Pittsburgh Pirates

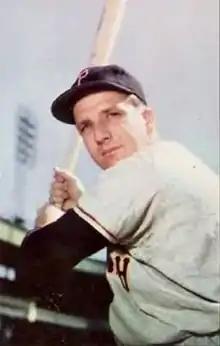
Hall of Famer Ralph Kiner led the NL in home runs for seven straight seasons (1946–1952)

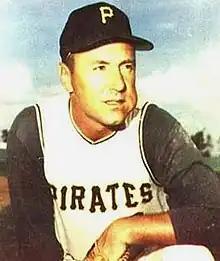
Hall of Famer Bill Mazeroski hit a ninth-inning walk-off home run that decided the 1960 World Series

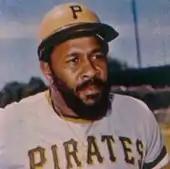
Hall of Famer Willie Stargell was named World Series MVP in 1979

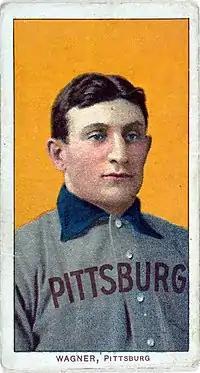
Honus Wagner is considered to be one of the greatest shortstops of all time and was a member of the MLB Hall of Fame's Inaugural Class in 1936. The 1909 American Tobacco Company card (pictured) is one of the rarest and most expensive baseball cards in the world.

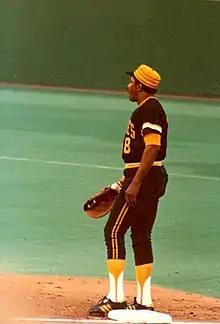
A man wearing a black and gold baseball uniform and baseball glove stands on first base.

Along with the league-wide retired number of 42, there are nine retired Pirates jersey numbers to date. As of June 12, 2019, Bill Mazeroski is the lone survivor of the Pittsburgh Pirates whose numbers are retired.